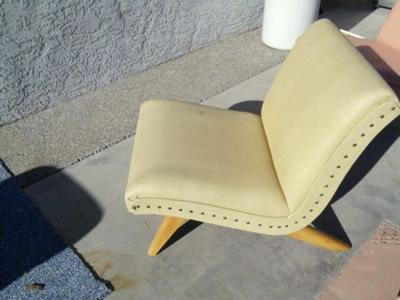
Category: chair